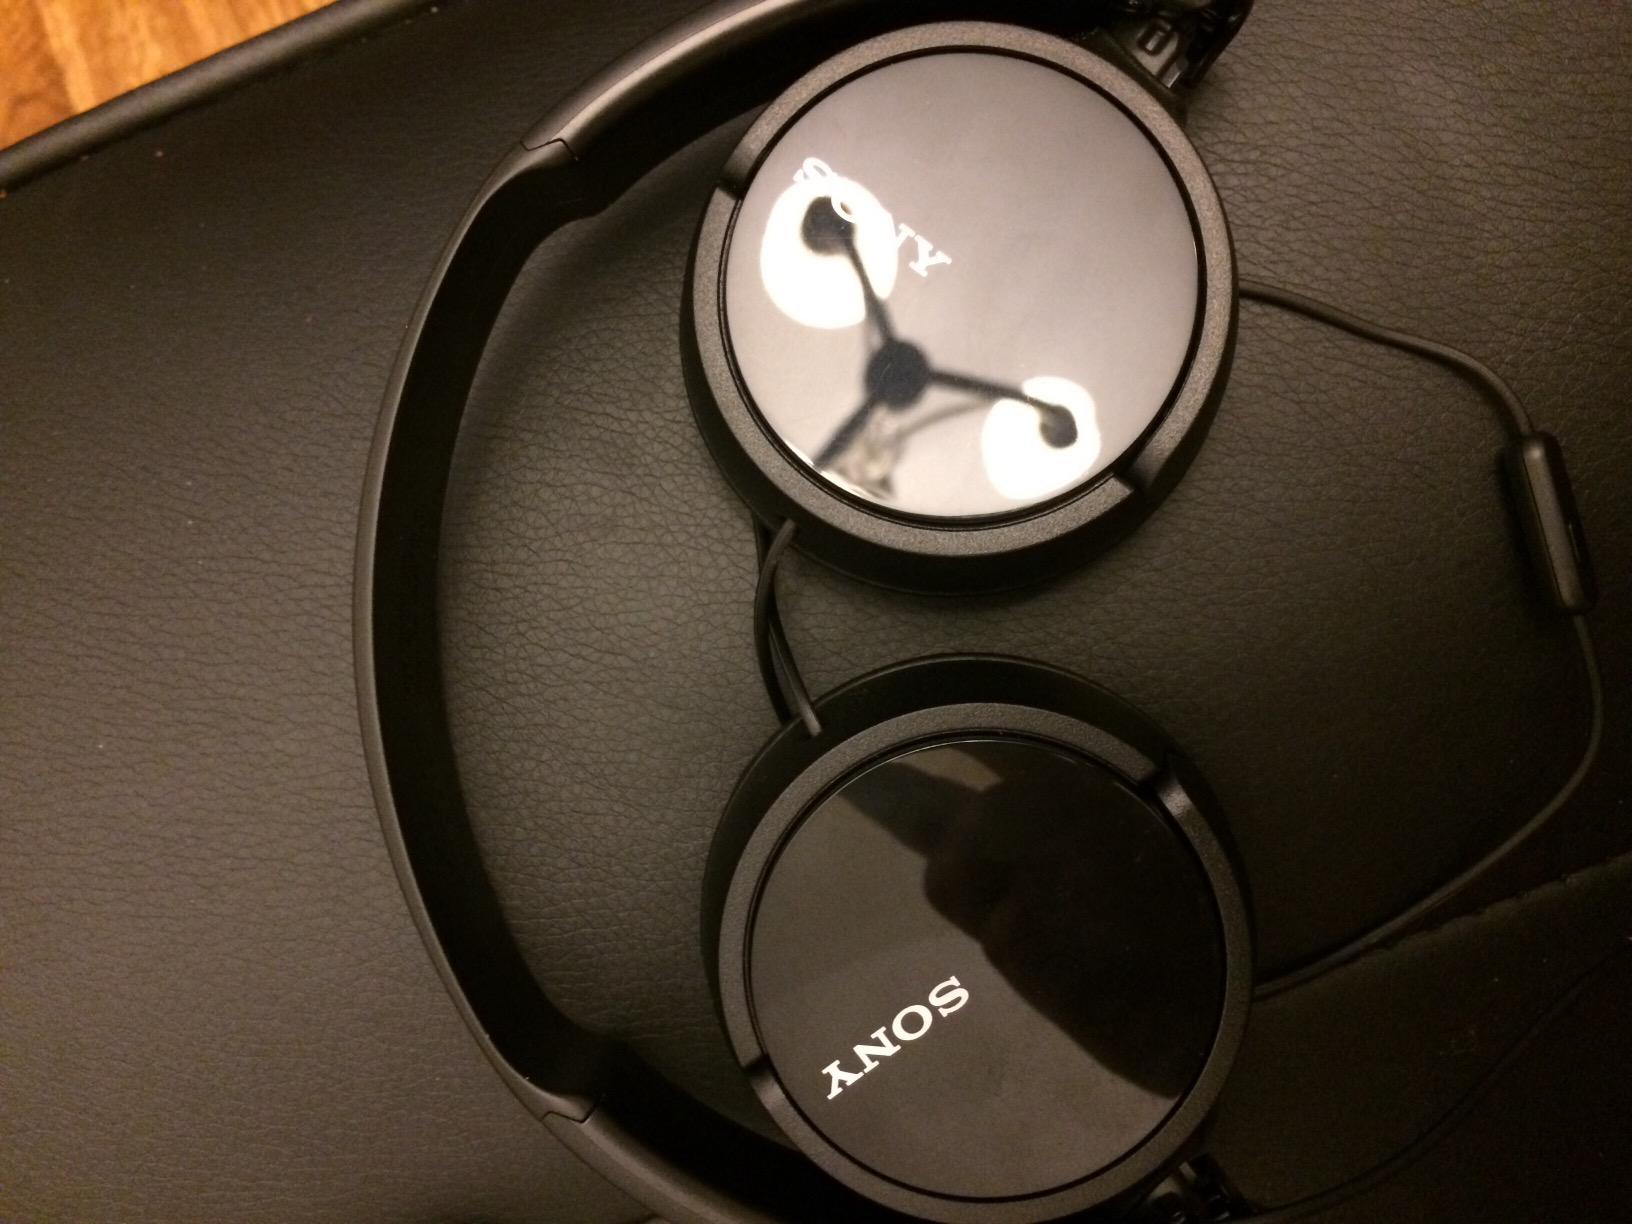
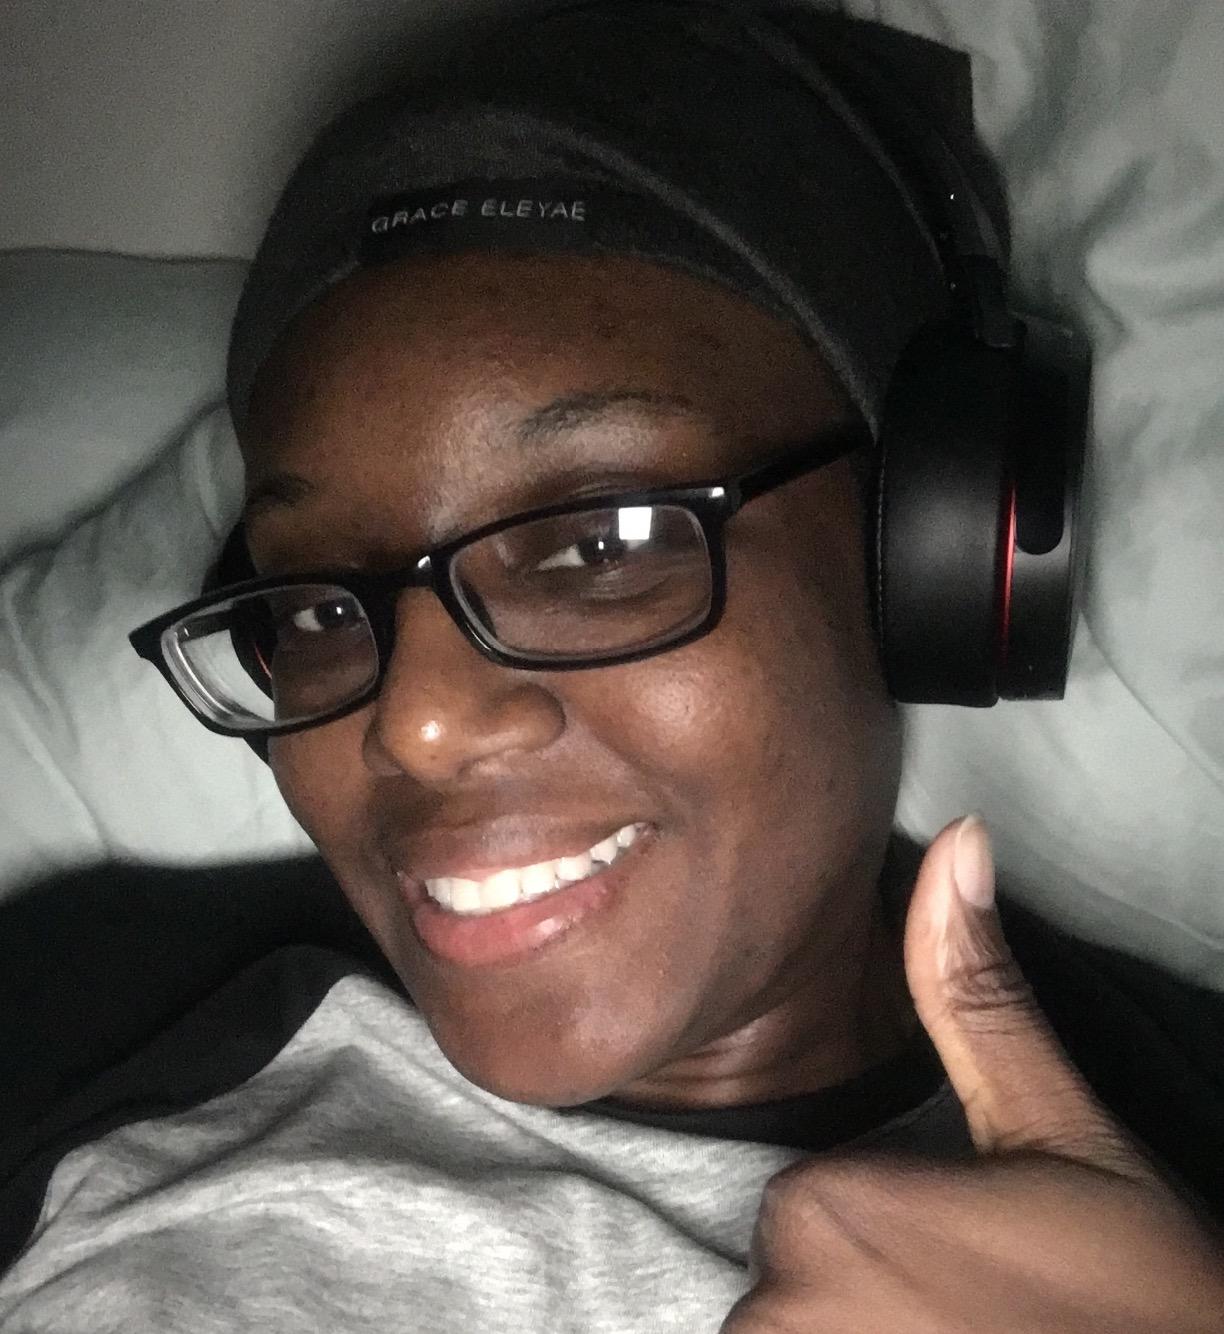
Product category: headphones
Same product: no